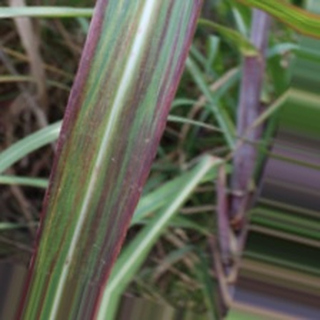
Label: sugarcane_bacterial_blight